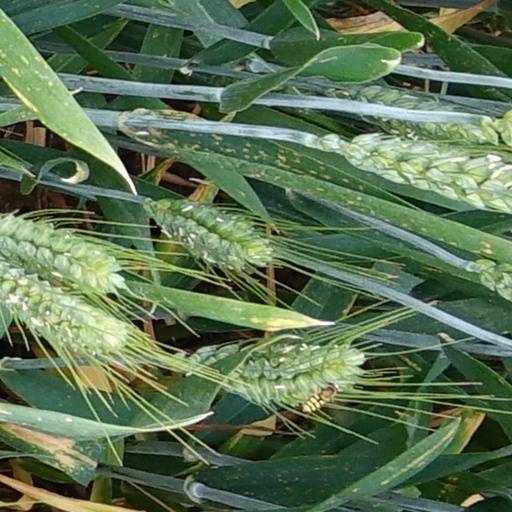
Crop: wheat